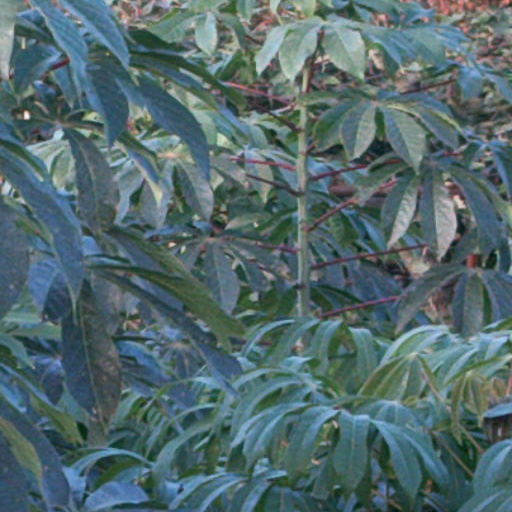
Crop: cassava